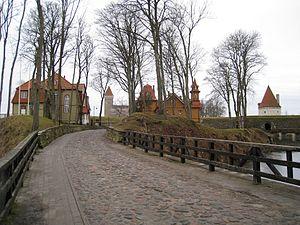
chemin menant au château de Kuresaare
Kuressaare est une ville estonienne située sur l'île de Saaremaa. Elle forme une municipalité et c'est la capitale de la région de Saare.